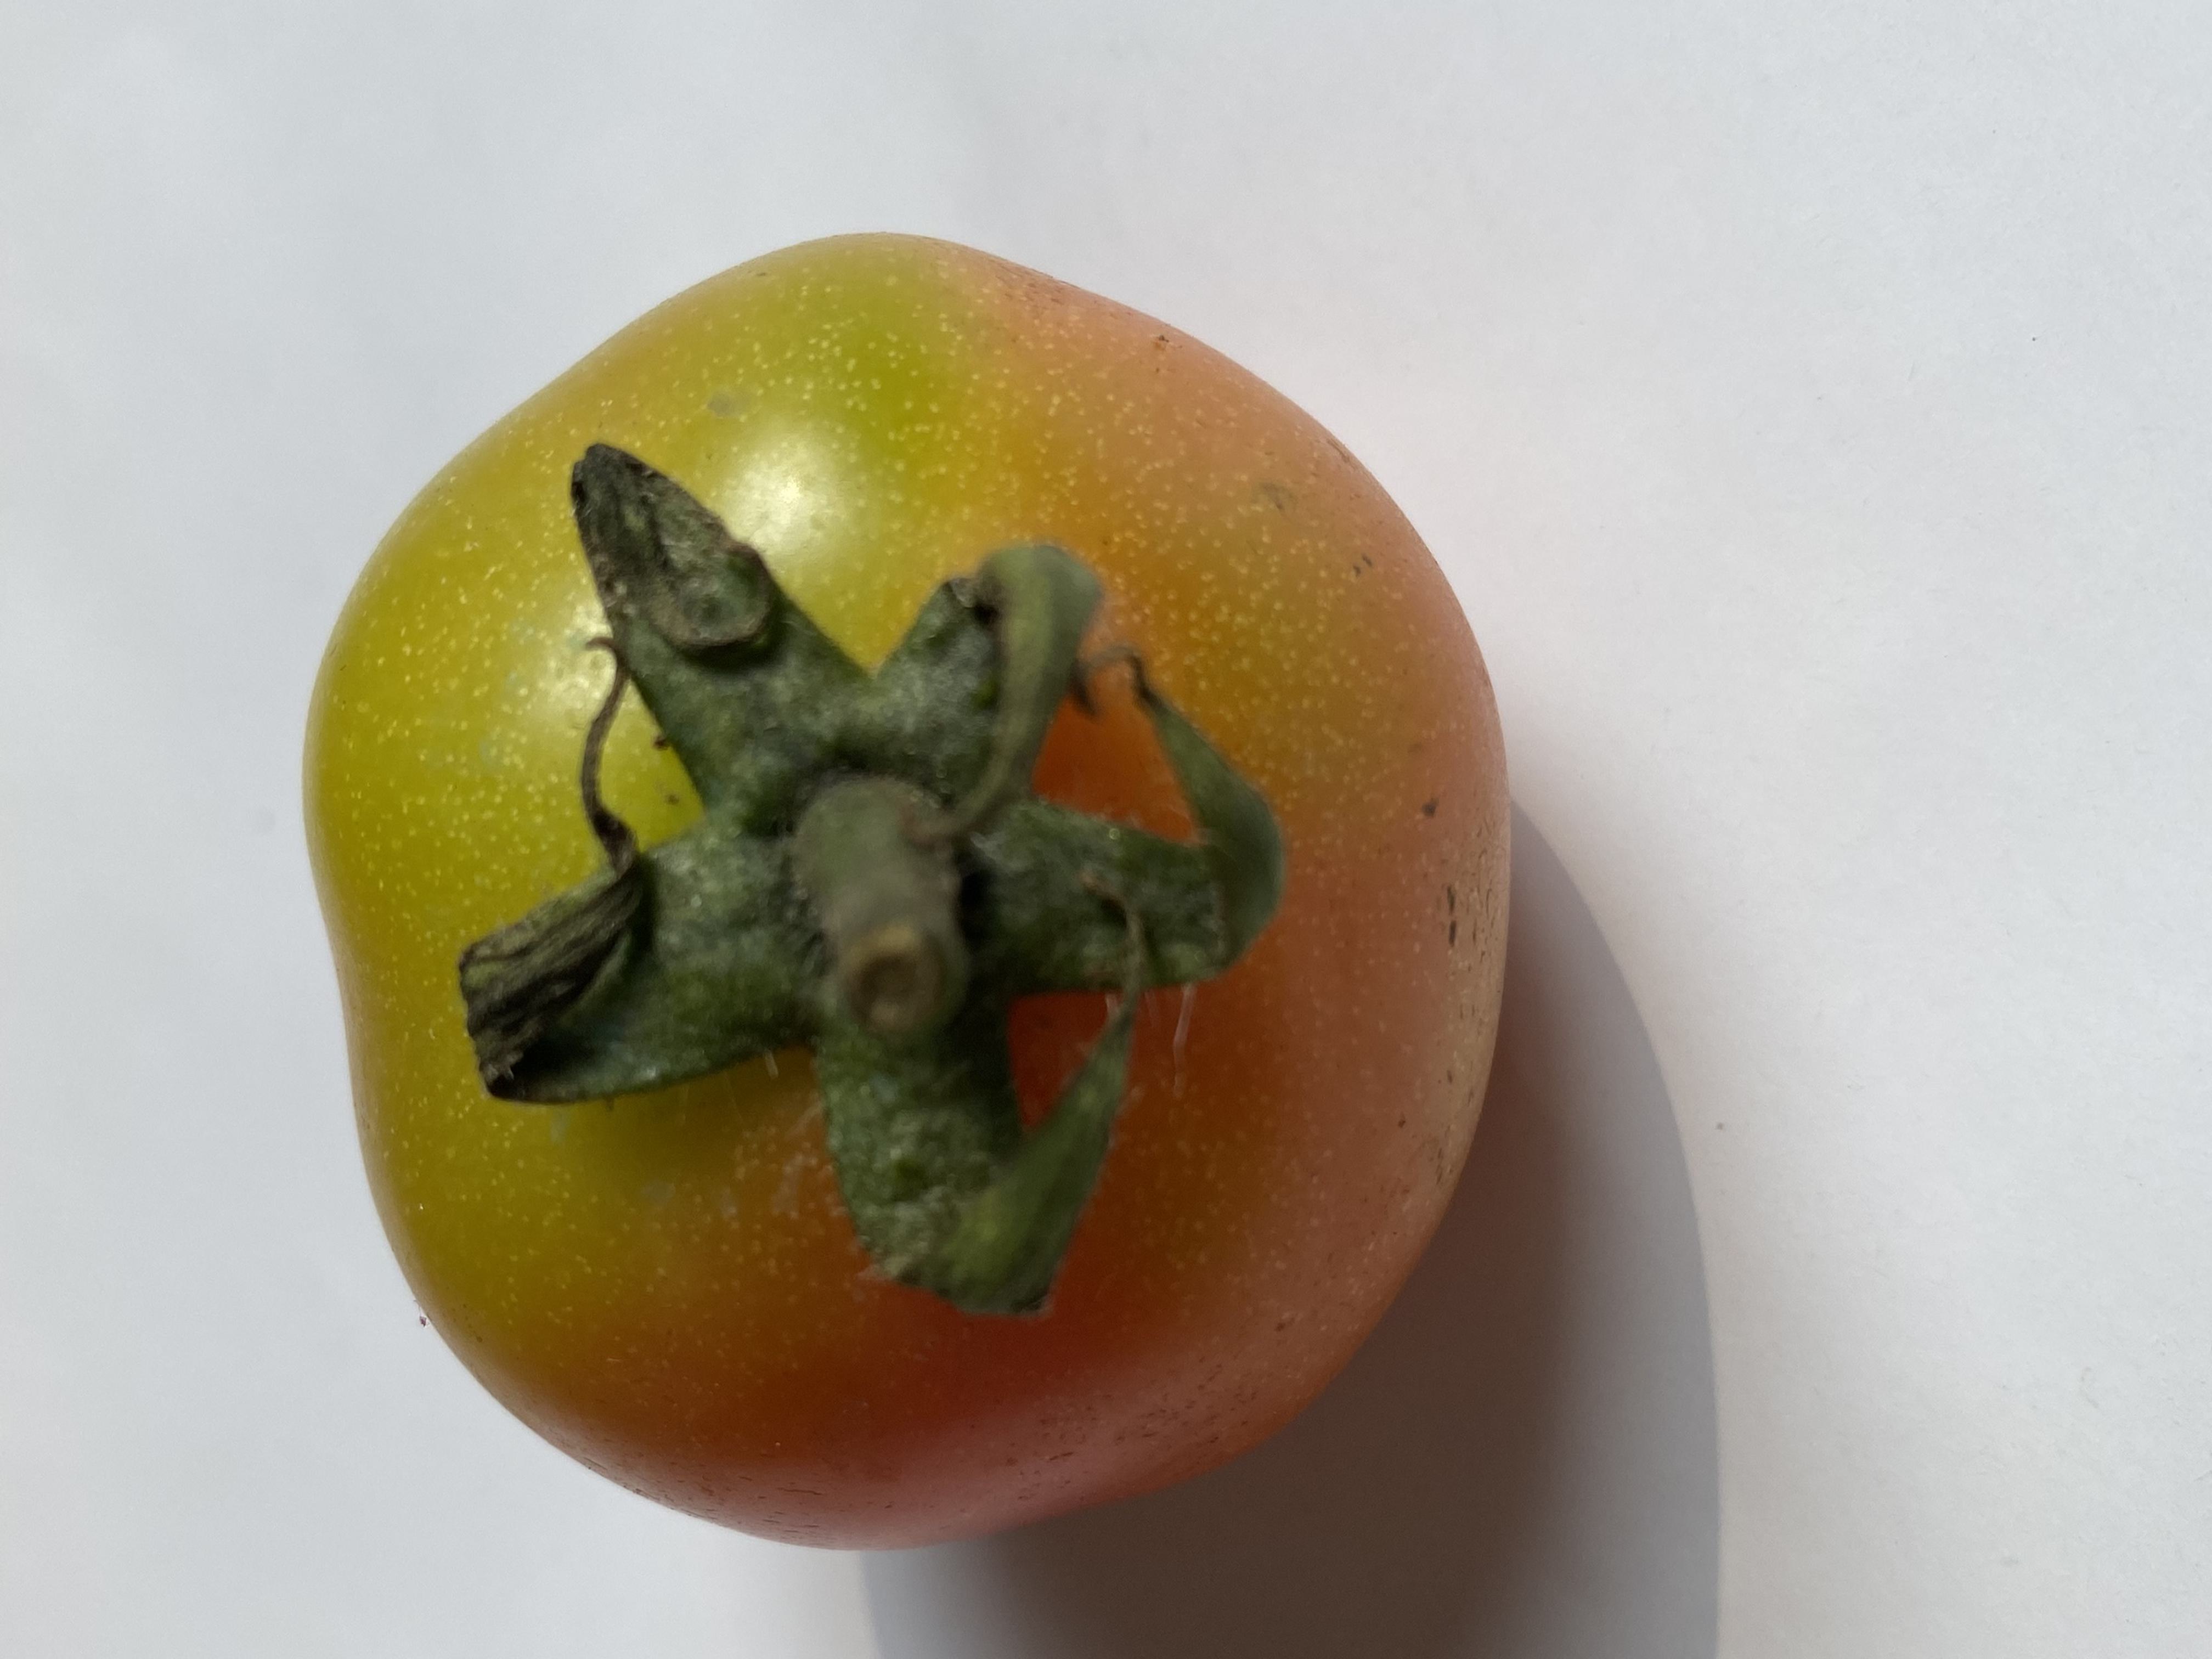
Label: Fresh